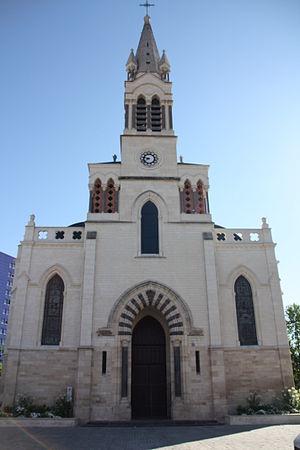
Église Saint-Paul à Montluçon France This file was uploaded with Commonist.
Gilbert Talbourdeau, né à Bourbon-l'Archambault le 14 novembre 1863 et mort à Montluçon le 4 juillet 1943 est un architecte français. Il était architecte municipal de Montluçon et a réalisé plusieurs monuments publics importants de la ville au tournant du XIXᵉ-XXᵉ siècles.